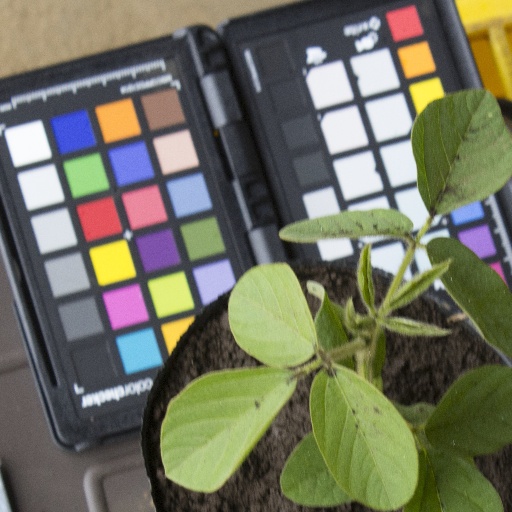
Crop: soybean